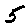
Label: 5